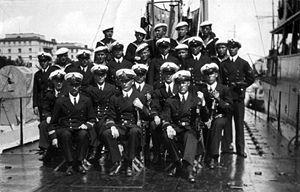
Le Vesihiisi était un sous-marin de 500 tonnes de la flotte finlandaise de la classe Vetehinen.